Jonathan Brugh

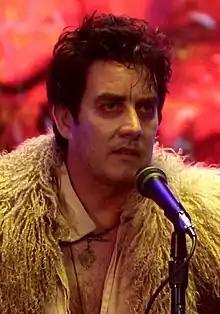
Brugh at the 2016 Mad Monster Arizona

Jonathan Brugh, also known as Jonny Brugh, is a New Zealand comedian, actor, and musician. He is best known for his work in "What We Do in the Shadows" (2014). In the 1990s, he was part of the comic duo Sugar and Spice.